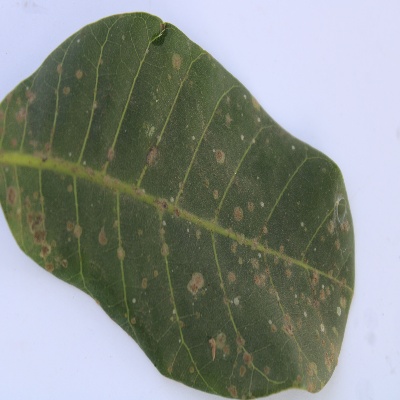
Crop: Cashew
Condition: red rust